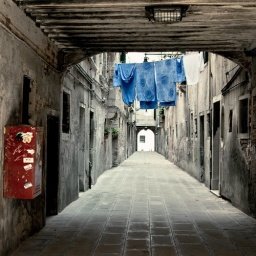
Loved the way the blue laundry, red post box and green pot plants stood out against the grey laneway ;)